Arunachal Pradesh

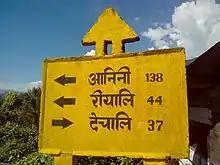
Hunli Signboard

Within each of these cultural spheres, one finds populations of related tribes speaking related languages and sharing similar traditions. In the Tibetic area, one finds large numbers of Monpa tribespeople, with several subtribes speaking closely related but mutually incomprehensible languages, and also large numbers of Tibetan refugees. Within the Tani area, major tribes include the Nyishi. Apatani also live among the Nyishi, but are distinct. In the north one find the Tagin People. In the centre, one finds predominantly Galo people, with the major sub-groups of Karka, Lodu, Bogum, Lare and Pugo among others, extending to the Ramo and Pailibo areas (which are close in many ways to Galo). In the east, one finds the Adi with many subtribes including Padam, Pasi, Minyong and Bokar, among others. Milang, while also falling within the general Adi sphere, are in many ways quite distinct. Moving east, the Idu, Miju and Digaru make up the Mishmi cultural-linguistic area.